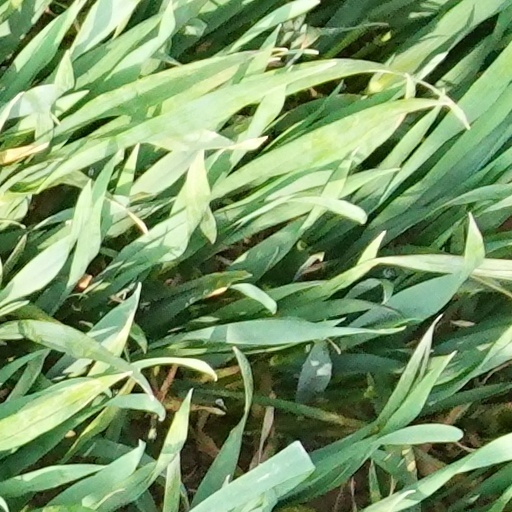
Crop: wheat